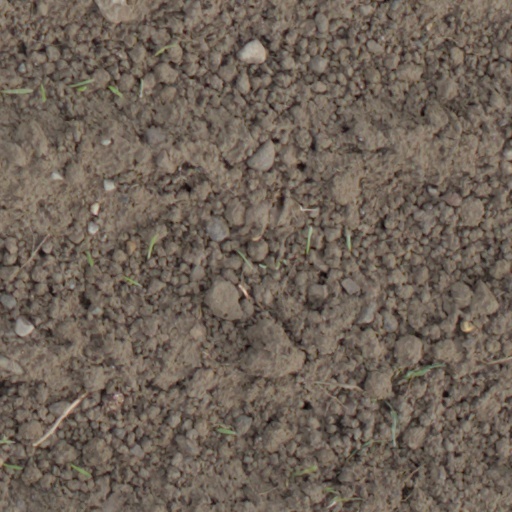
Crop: wheat